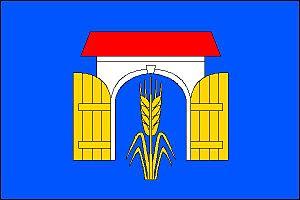
Vrátno est une commune du district de Mladá Boleslav, dans la région de Bohême-Centrale, en République tchèque. Sa population s'élevait à 165 habitants en 2020.